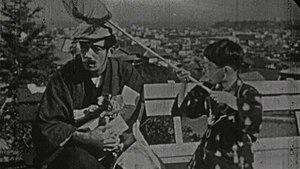
Le Galopin est un court-métrage muet japonais de Yasujirō Ozu sorti en 1929, d'après la nouvelle The Ransom of Red Chief d'O. Henry.